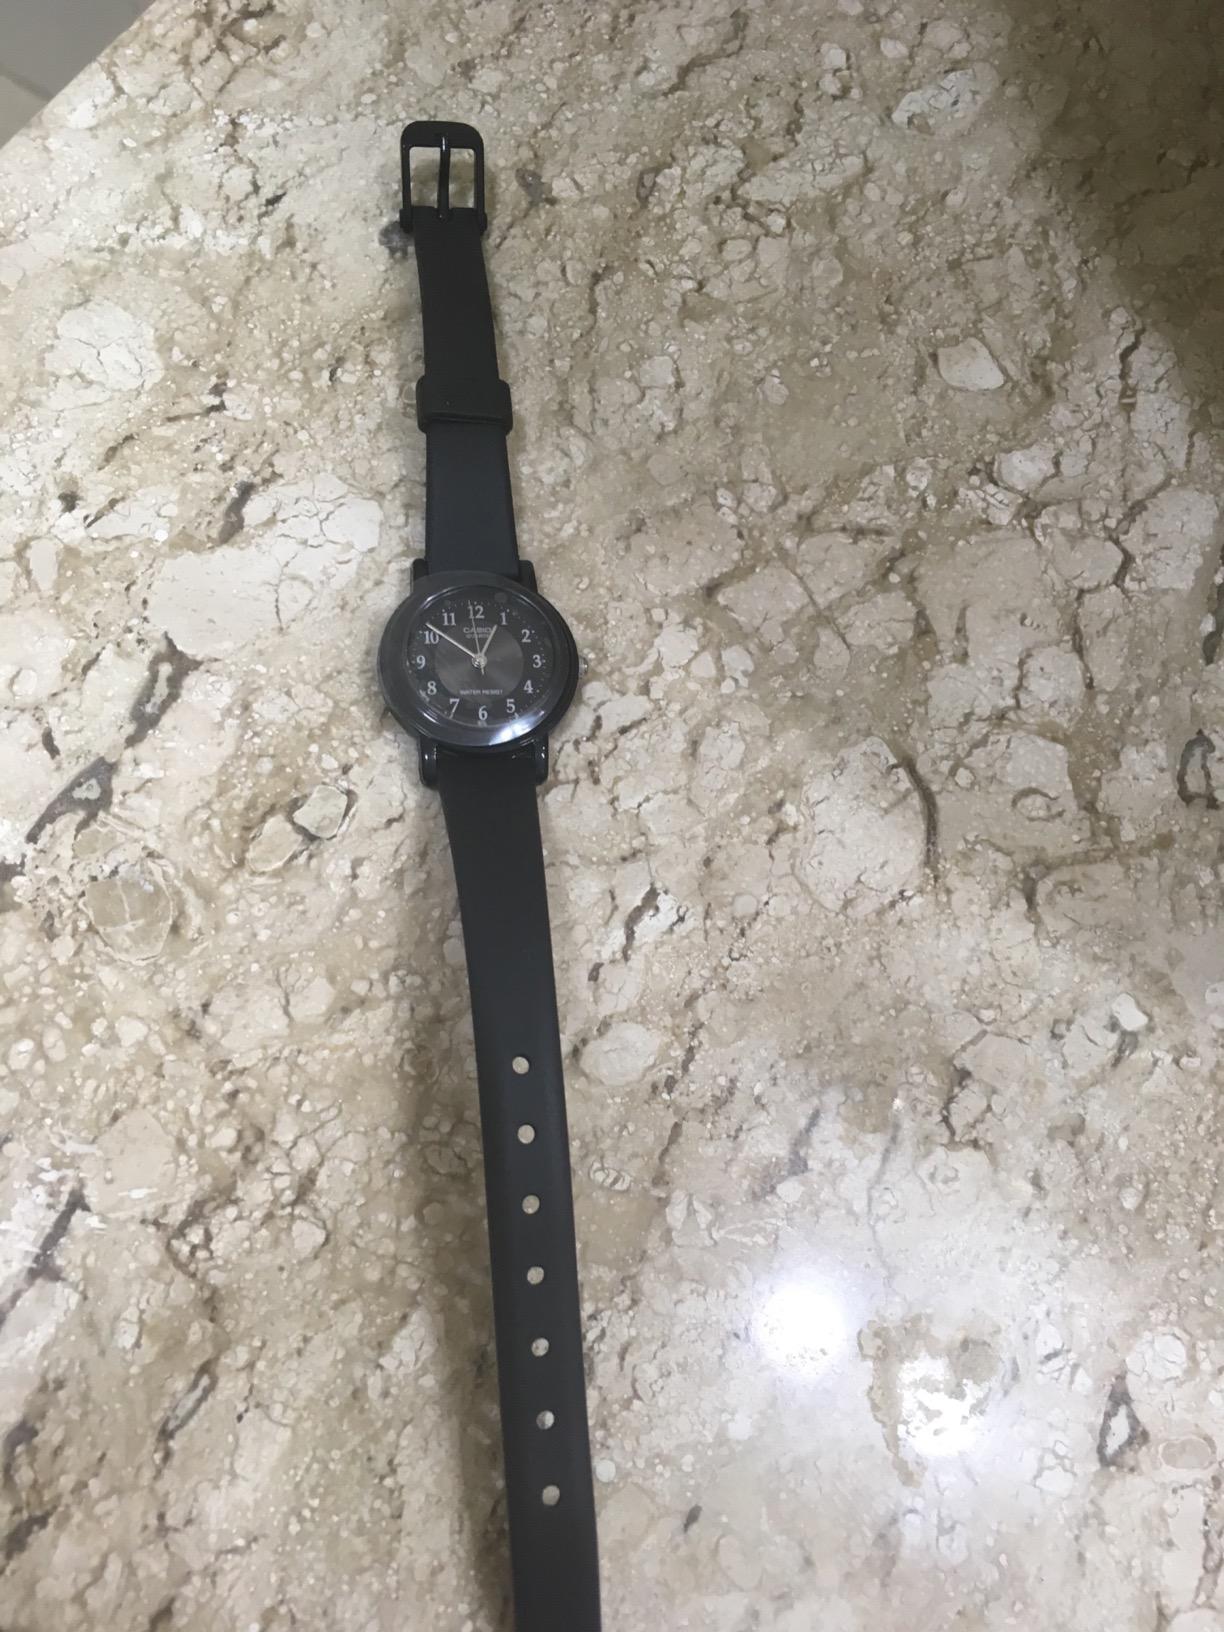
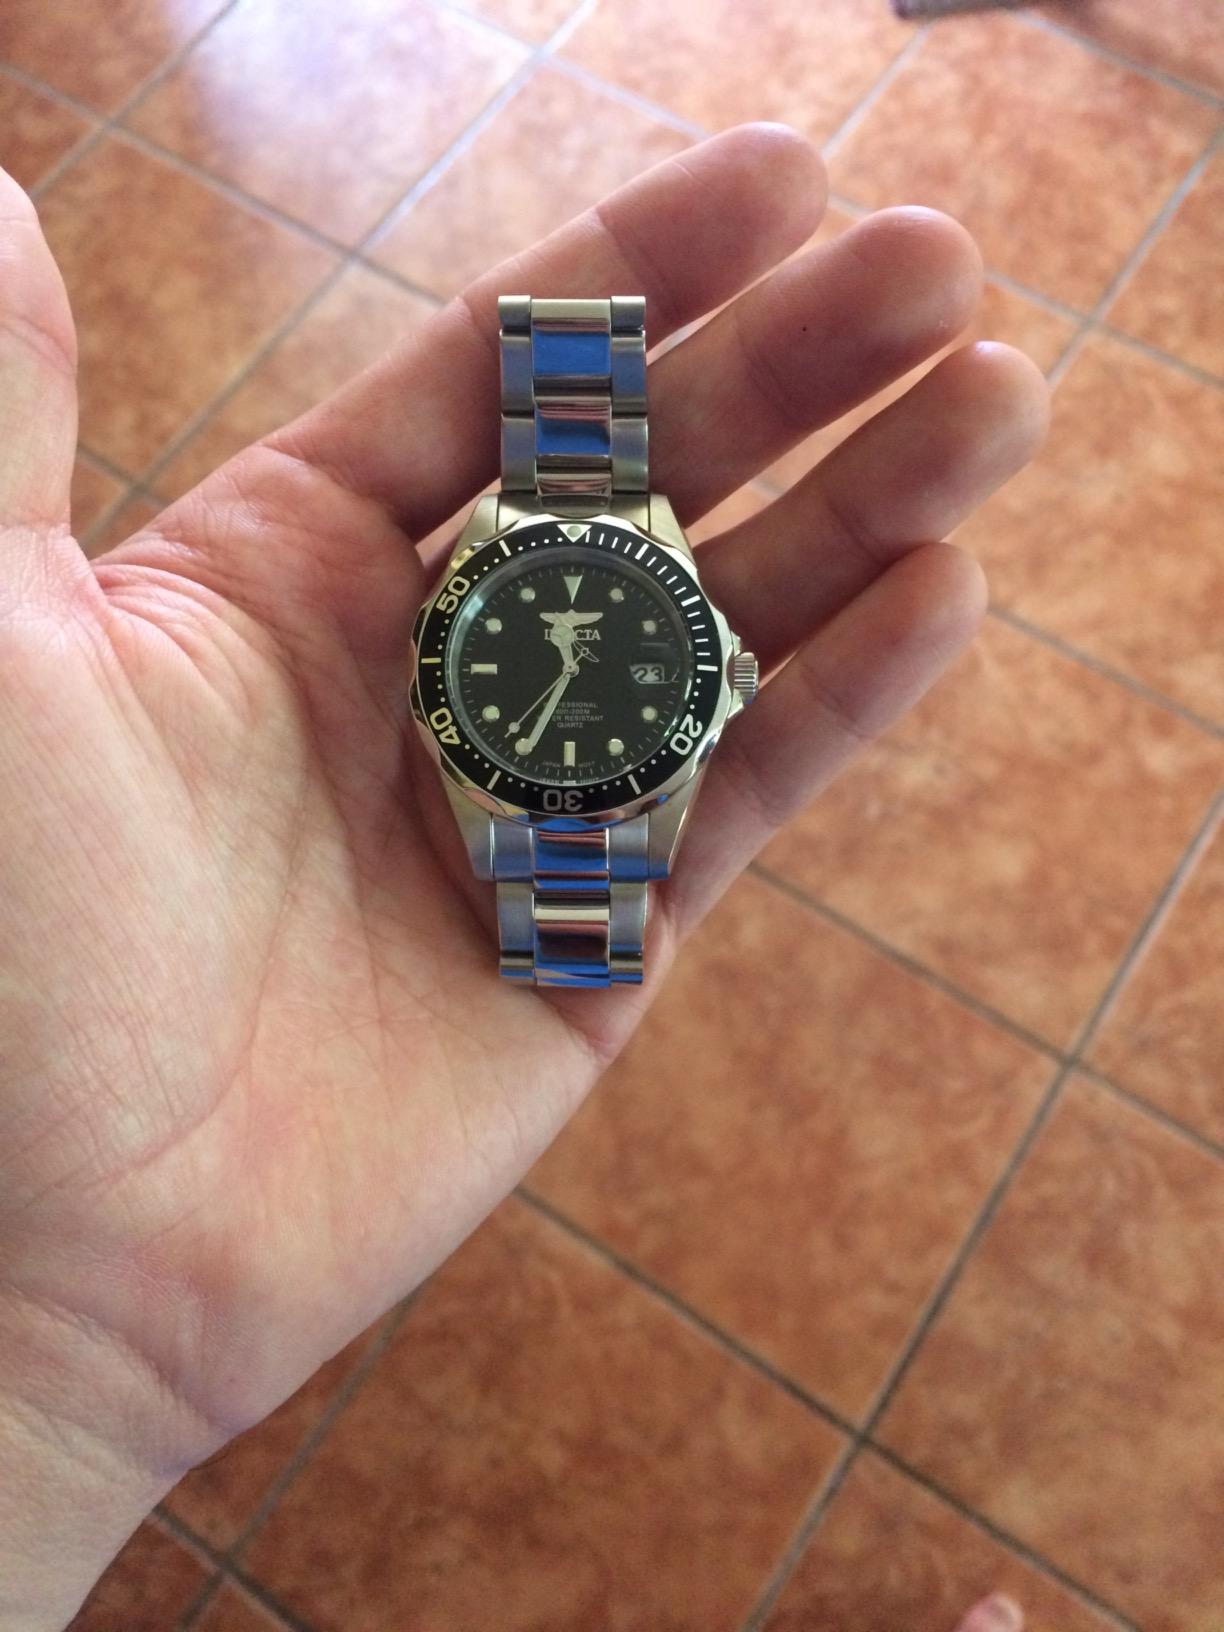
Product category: accessories_watch
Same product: no